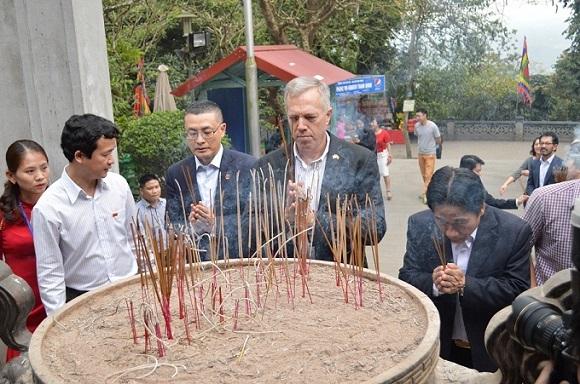
có một nhóm người đang thắp hương trước một cái lư hương